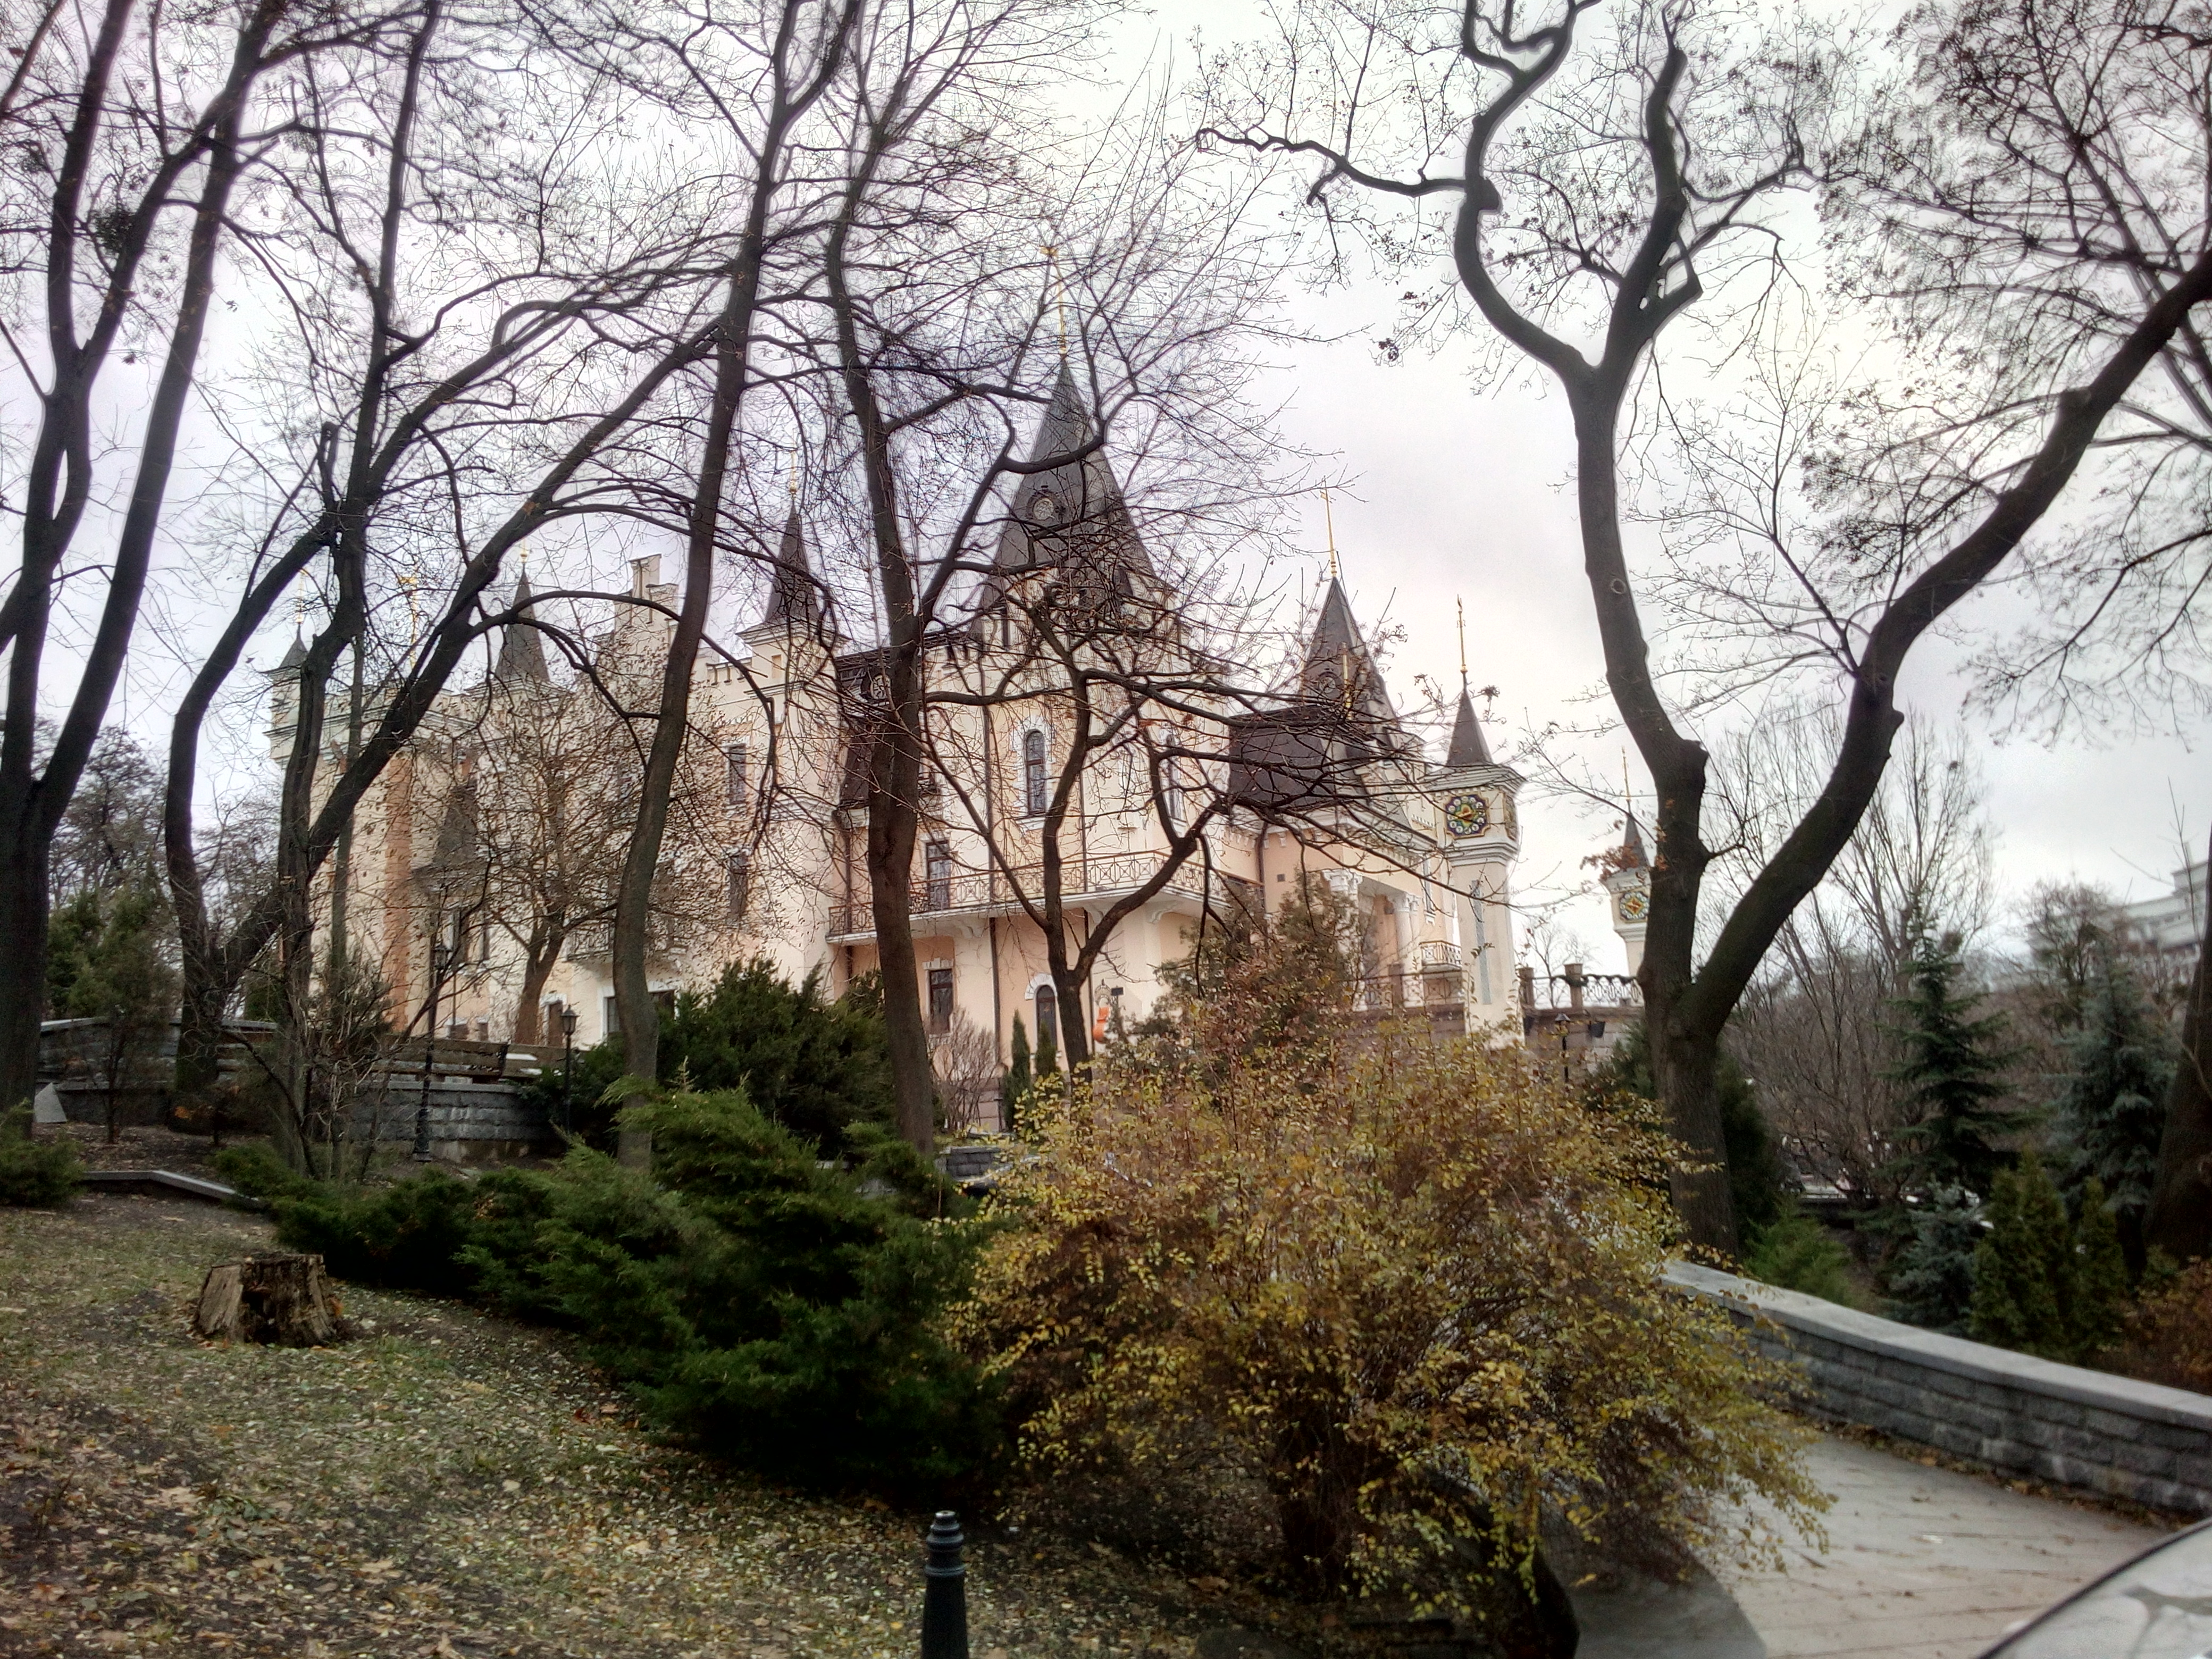
nature, castle, towers, park, architecture, tree, woody plant, plant, branch, leaf, winter, spring, sky, autumn, woodland, shrub, blossom